Tanks in the Cold War

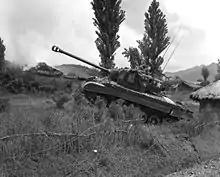
Marine M26 Pershings in Korea

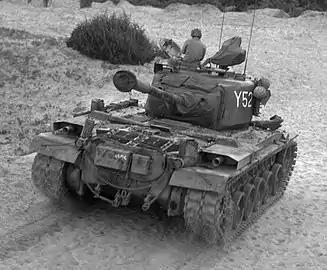
USMC M46 Patton in Korea, July 1952. Note the different rear plate and twin fender-mounted exhausts.

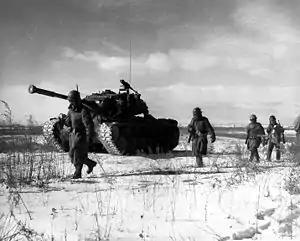
Marines of 1st Marine Division at the Battle of Chosin Reservoir supported by an M46 Patton

In the Korean War M24 Chaffees were the first U.S. tanks to fight the North Korean T-34-85s. The Chaffee fared poorly against these much better-armed and armored medium tanks. Chaffees were more successful later in the war in their reconnaissance role, supported by heavier tanks such as the M4 Sherman, M26 Pershing, and M46 Patton.